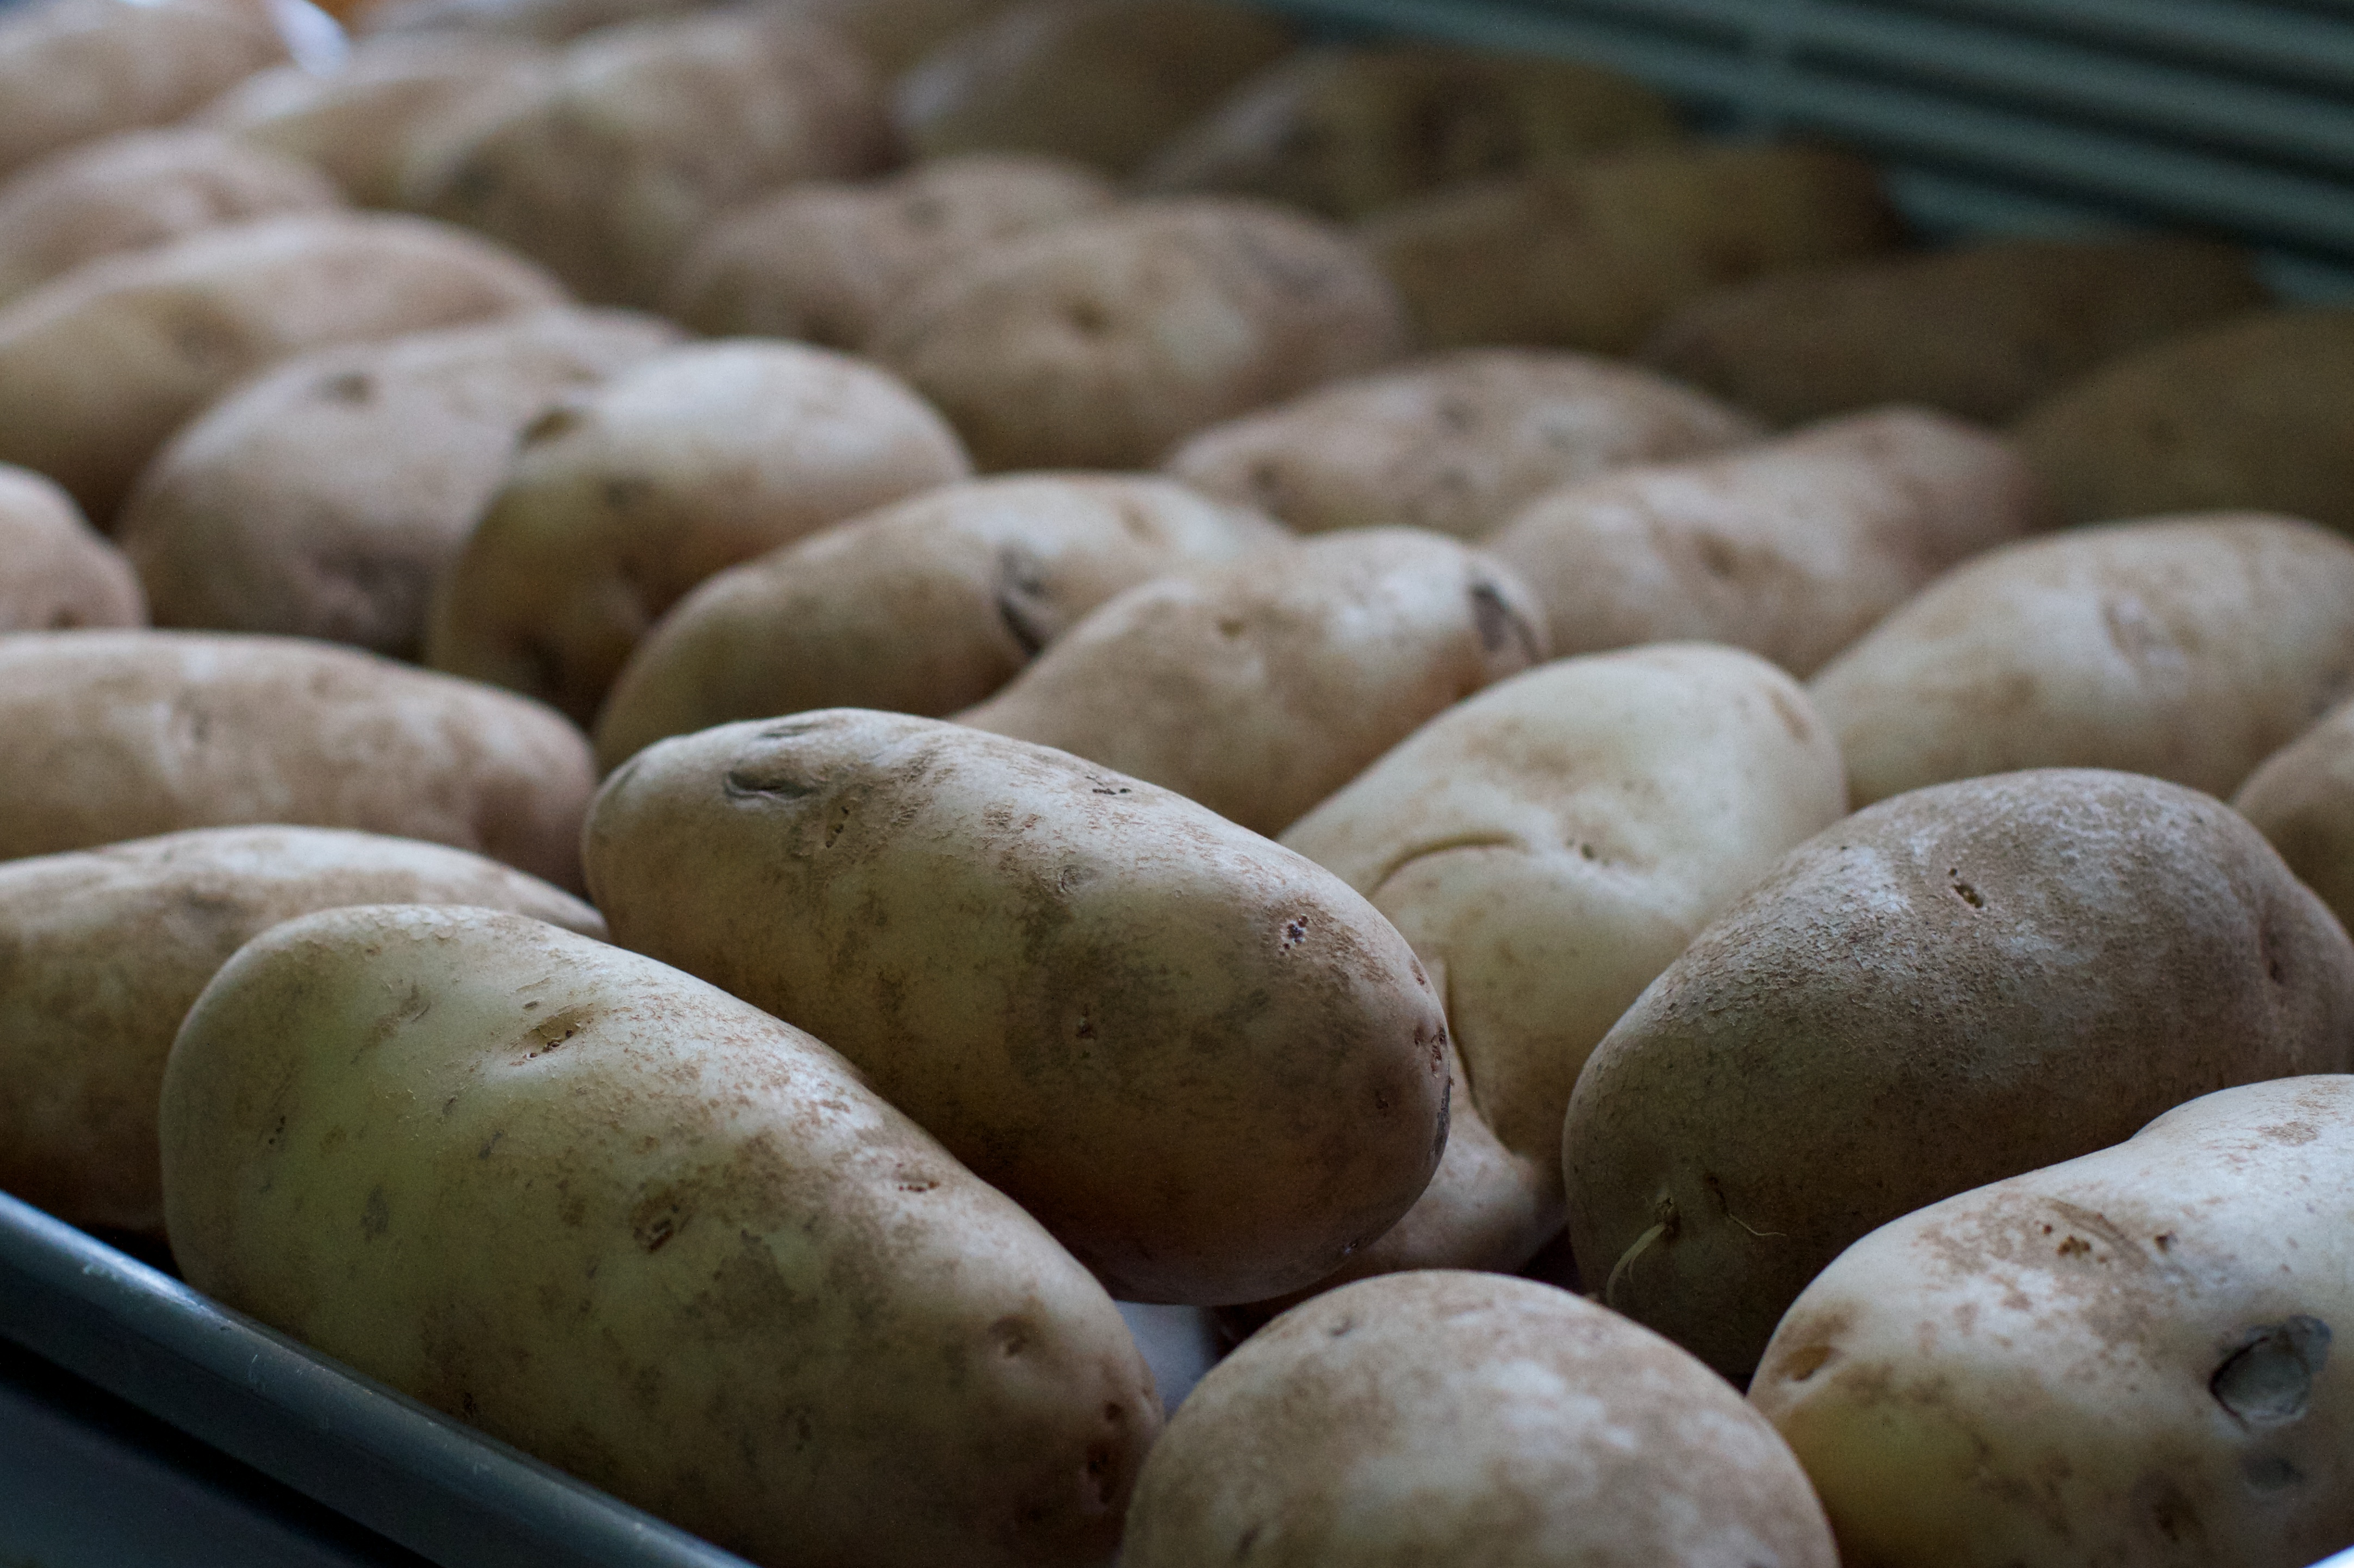
plant, dish, food, produce, vegetable, meat, cuisine, potato, randallhouse, baked goods, flowering plant, root vegetable, land plant, potato and tomato genus, weisswurst